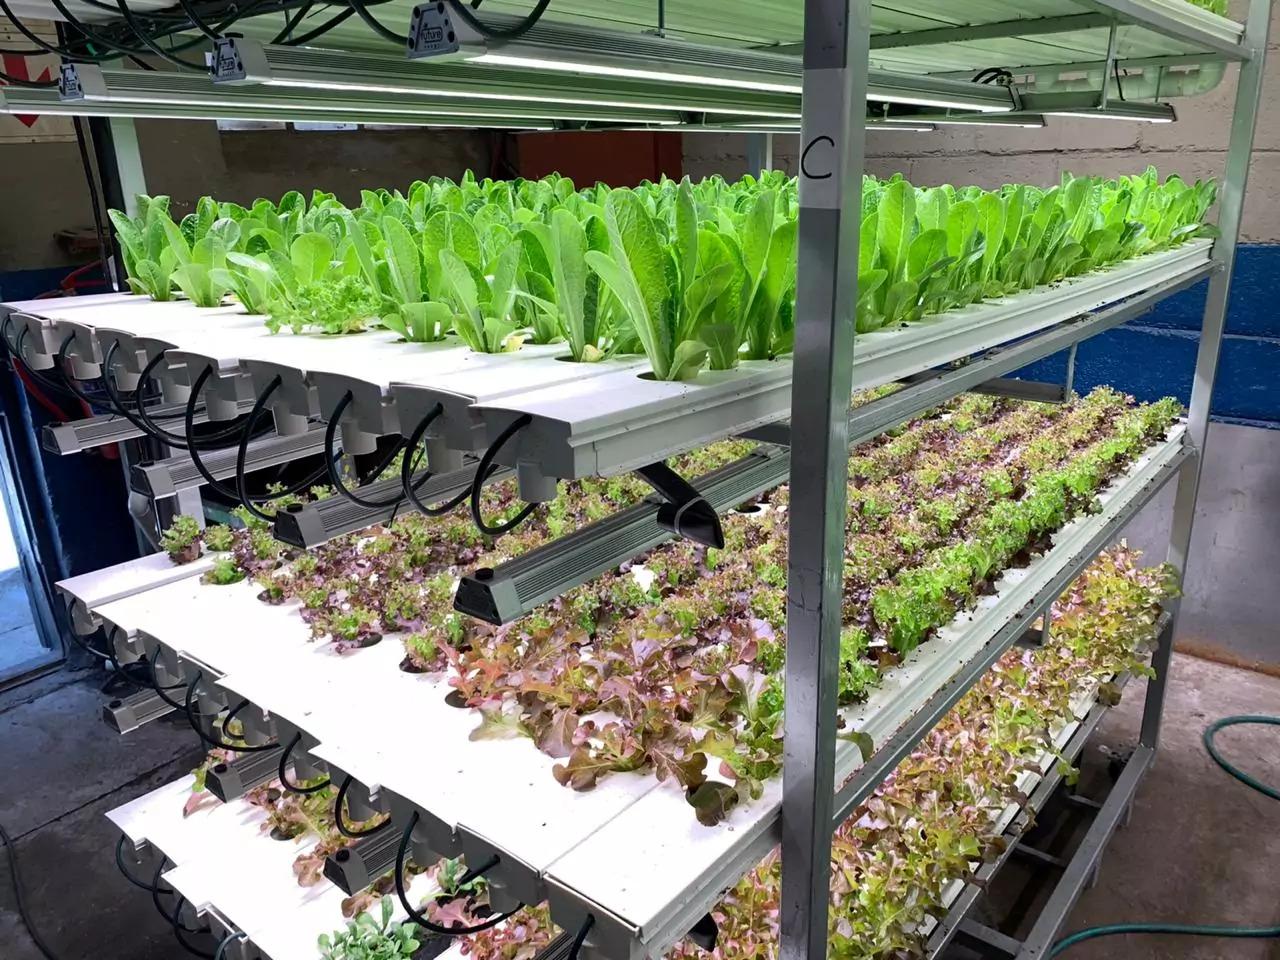
Mfumo wa kilimo cha kisasa ambapo mimea inakuzwa bila kutumia udongo, mimea imepangwa kwa safu tatu za chuma kila safu ikiwa na trei za plastiki zilizojaa mimea ya kijani kibichi, kila safu ina taa maalumu zinazotoa mwanga wa ukuaji wa mimea na mfumo malumu wa umwagiliaji wa matone unaoonekana katika kupitia safu.